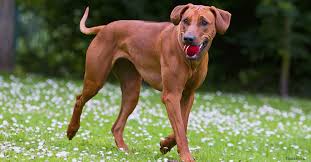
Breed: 230-n000080-Rhodesian_ridgeback